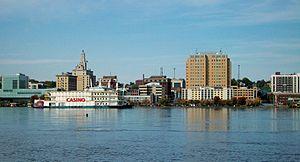
Cet article établit la liste des villes de l'État de l'Iowa aux États-Unis.